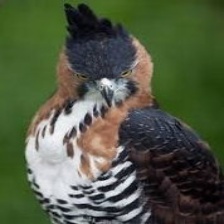
Species: ORNATE HAWK EAGLE
Scientific name: SPIZAETUS ORNATUS